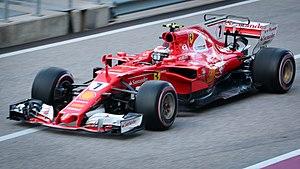
Le Grand Prix automobile des États-Unis 2017, disputé le 22 octobre 2017 sur le Circuit des Amériques, est la 973ᵉ épreuve du championnat du monde de Formule 1 courue depuis 1950. Il s'agit de la quarante-deuxième édition du Grand Prix des États-Unis et de la trente-quatrième comptant pour le championnat du monde de Formule 1. Ce sixième Grand Prix disputé sur ce circuit situé à Austin est la dix-septième manche du championnat 2017.